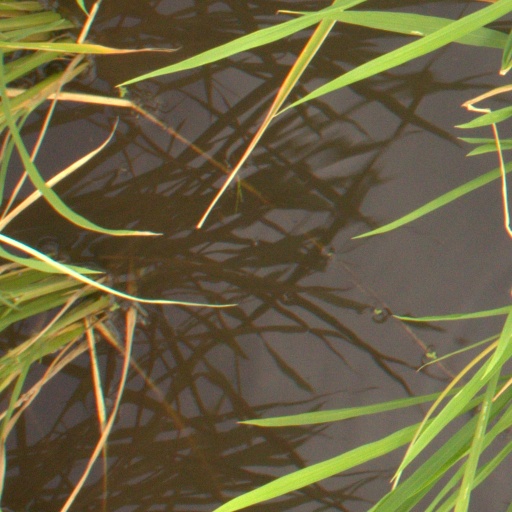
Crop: rice